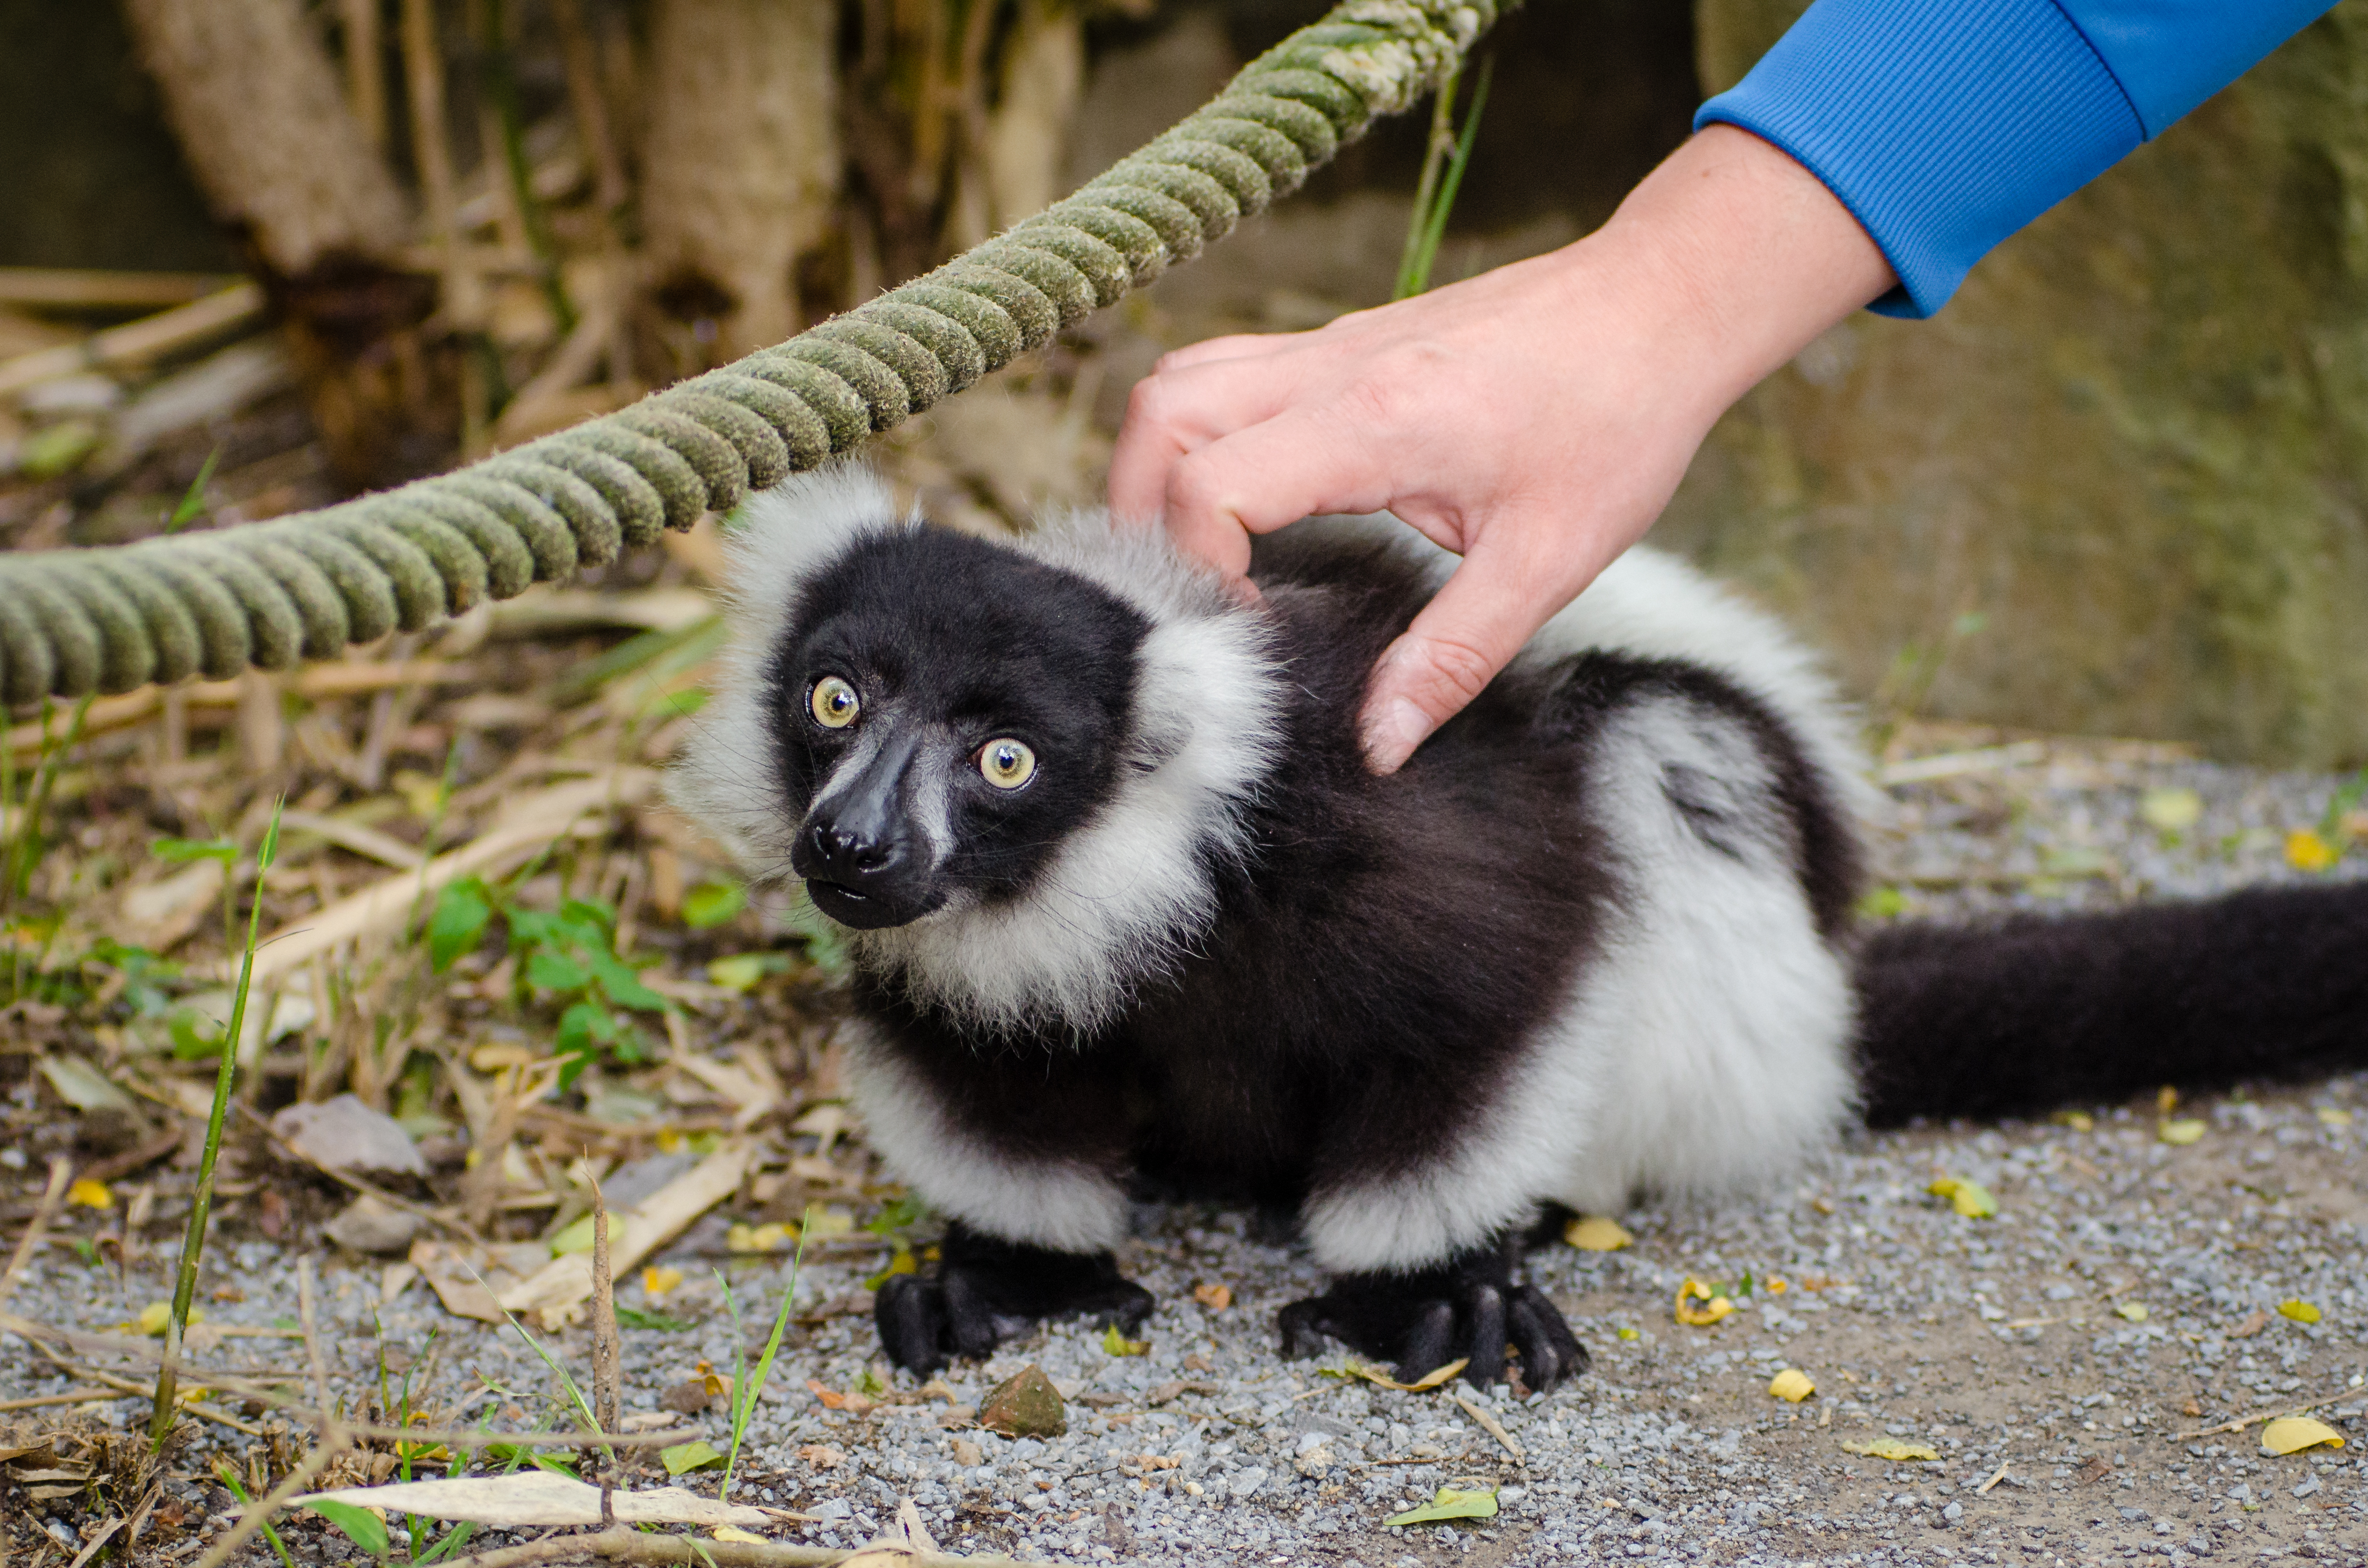
animal, wildlife, zoo, mammal, fauna, primate, madagascar, vertebrate, lemur, new world monkey